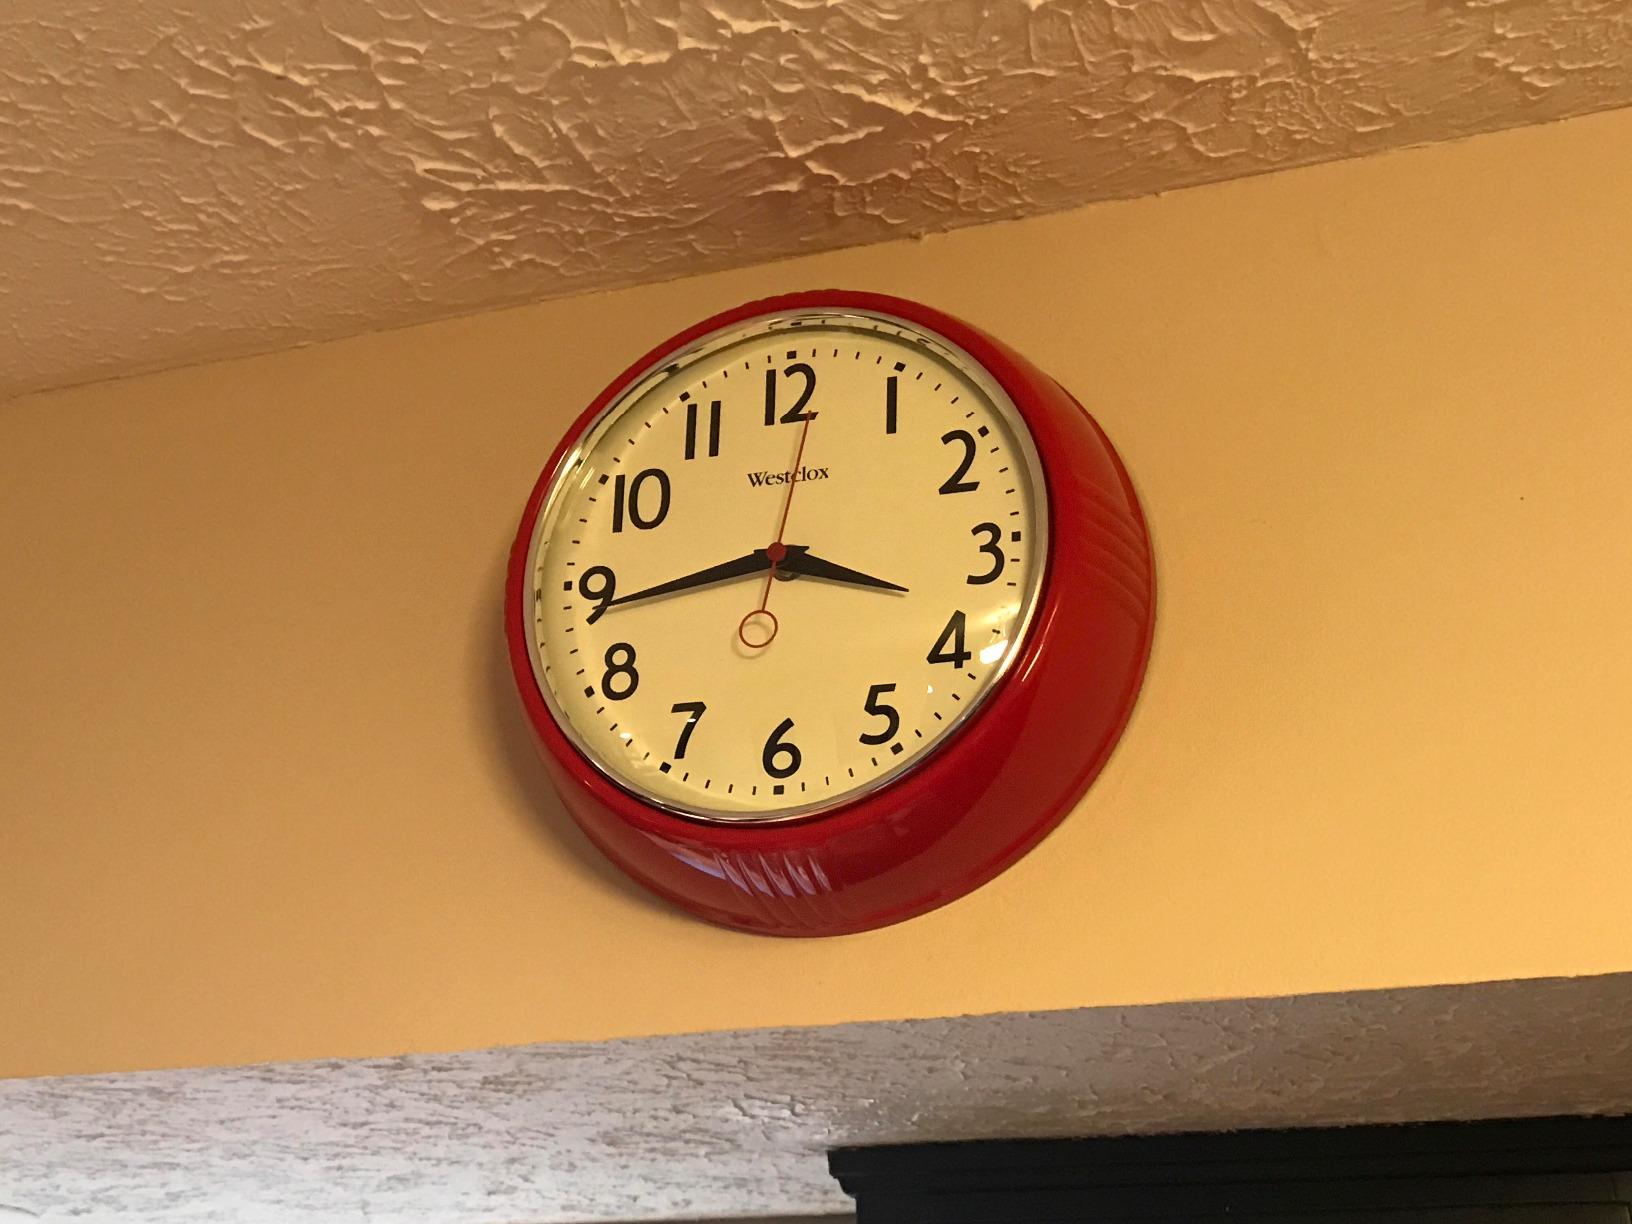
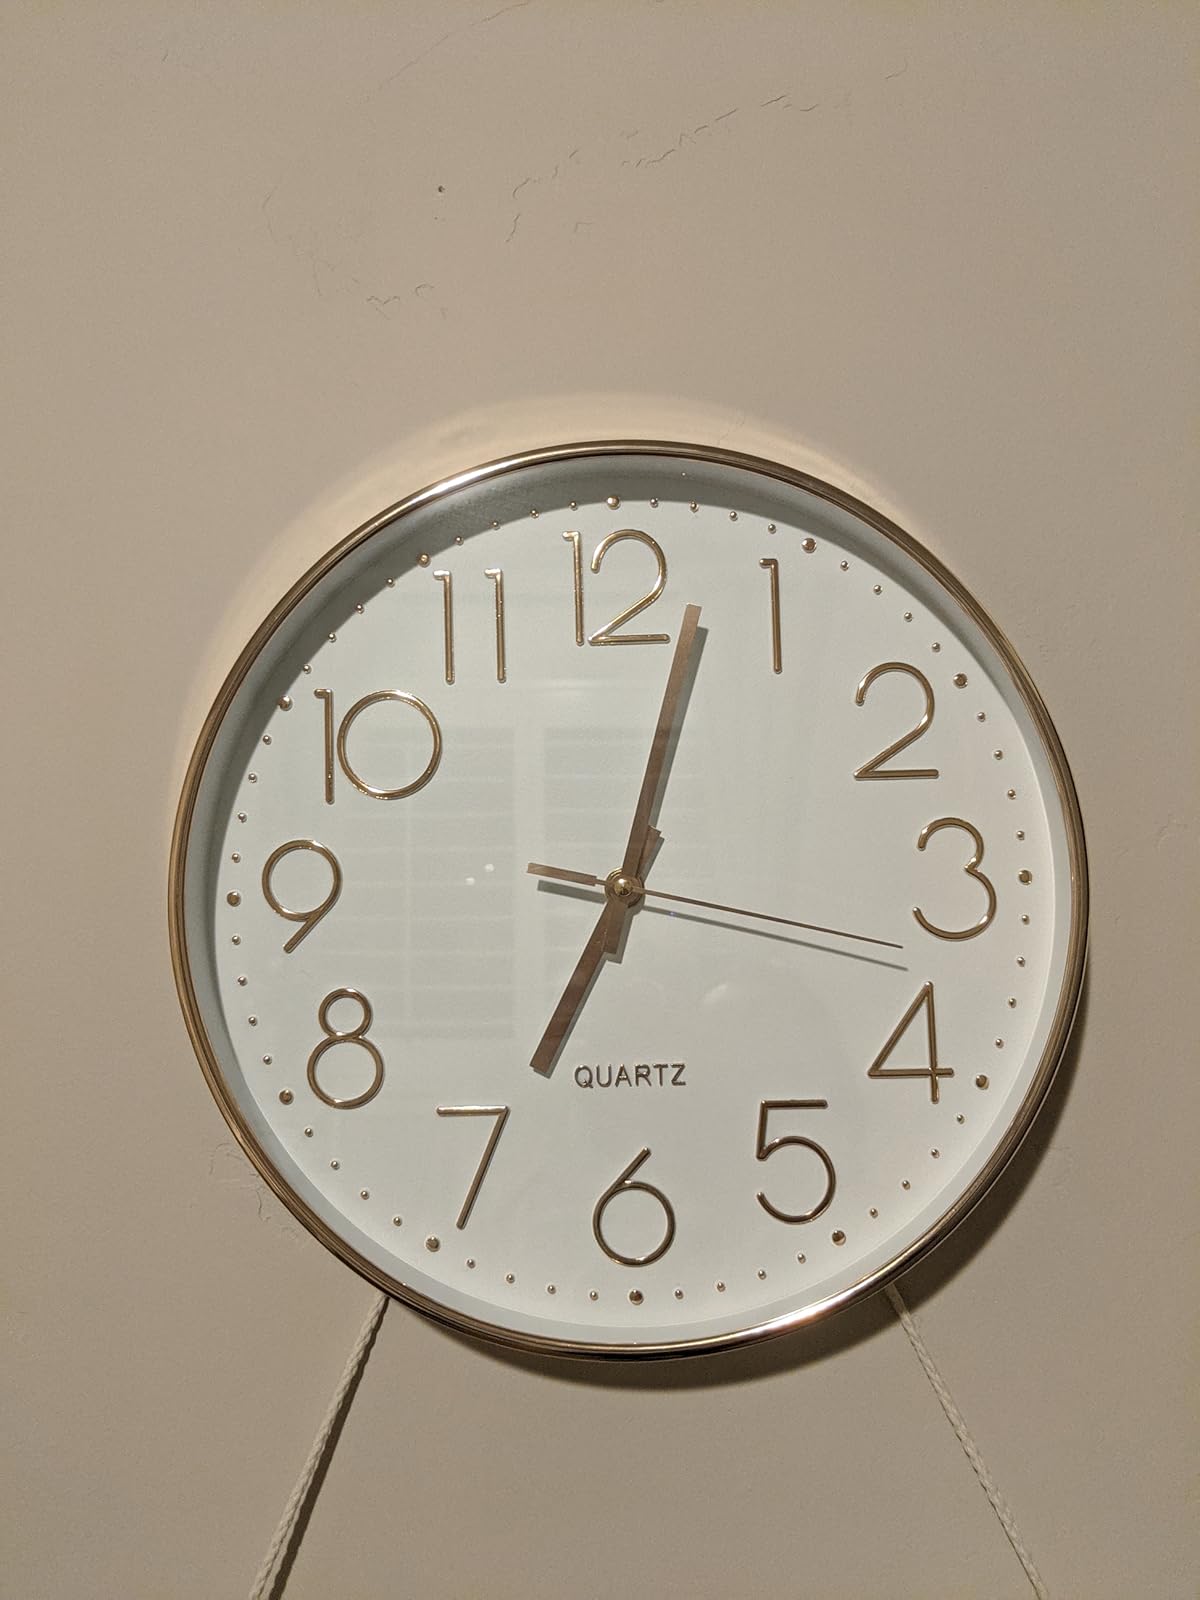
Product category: clock
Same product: no